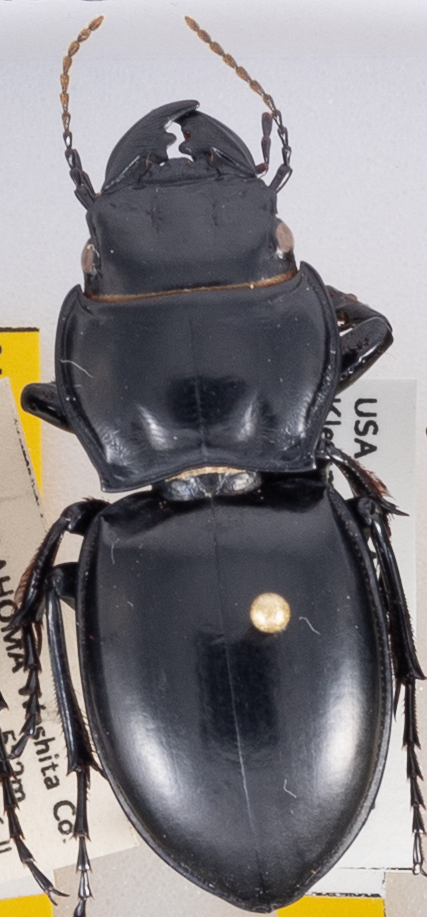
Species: Pasimachus californicus
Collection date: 2022-10-19
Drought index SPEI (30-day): -1.69
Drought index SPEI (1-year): -2.09
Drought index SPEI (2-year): -1.28